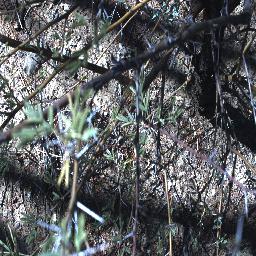
Label: prickly_acacia